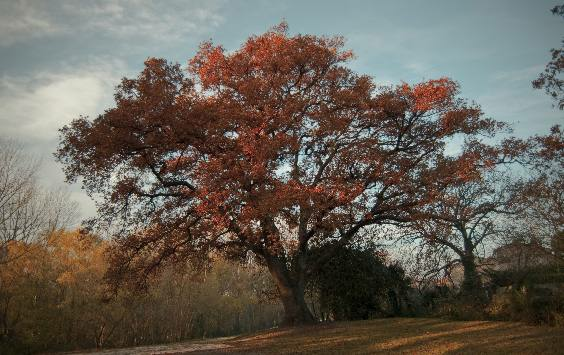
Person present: No